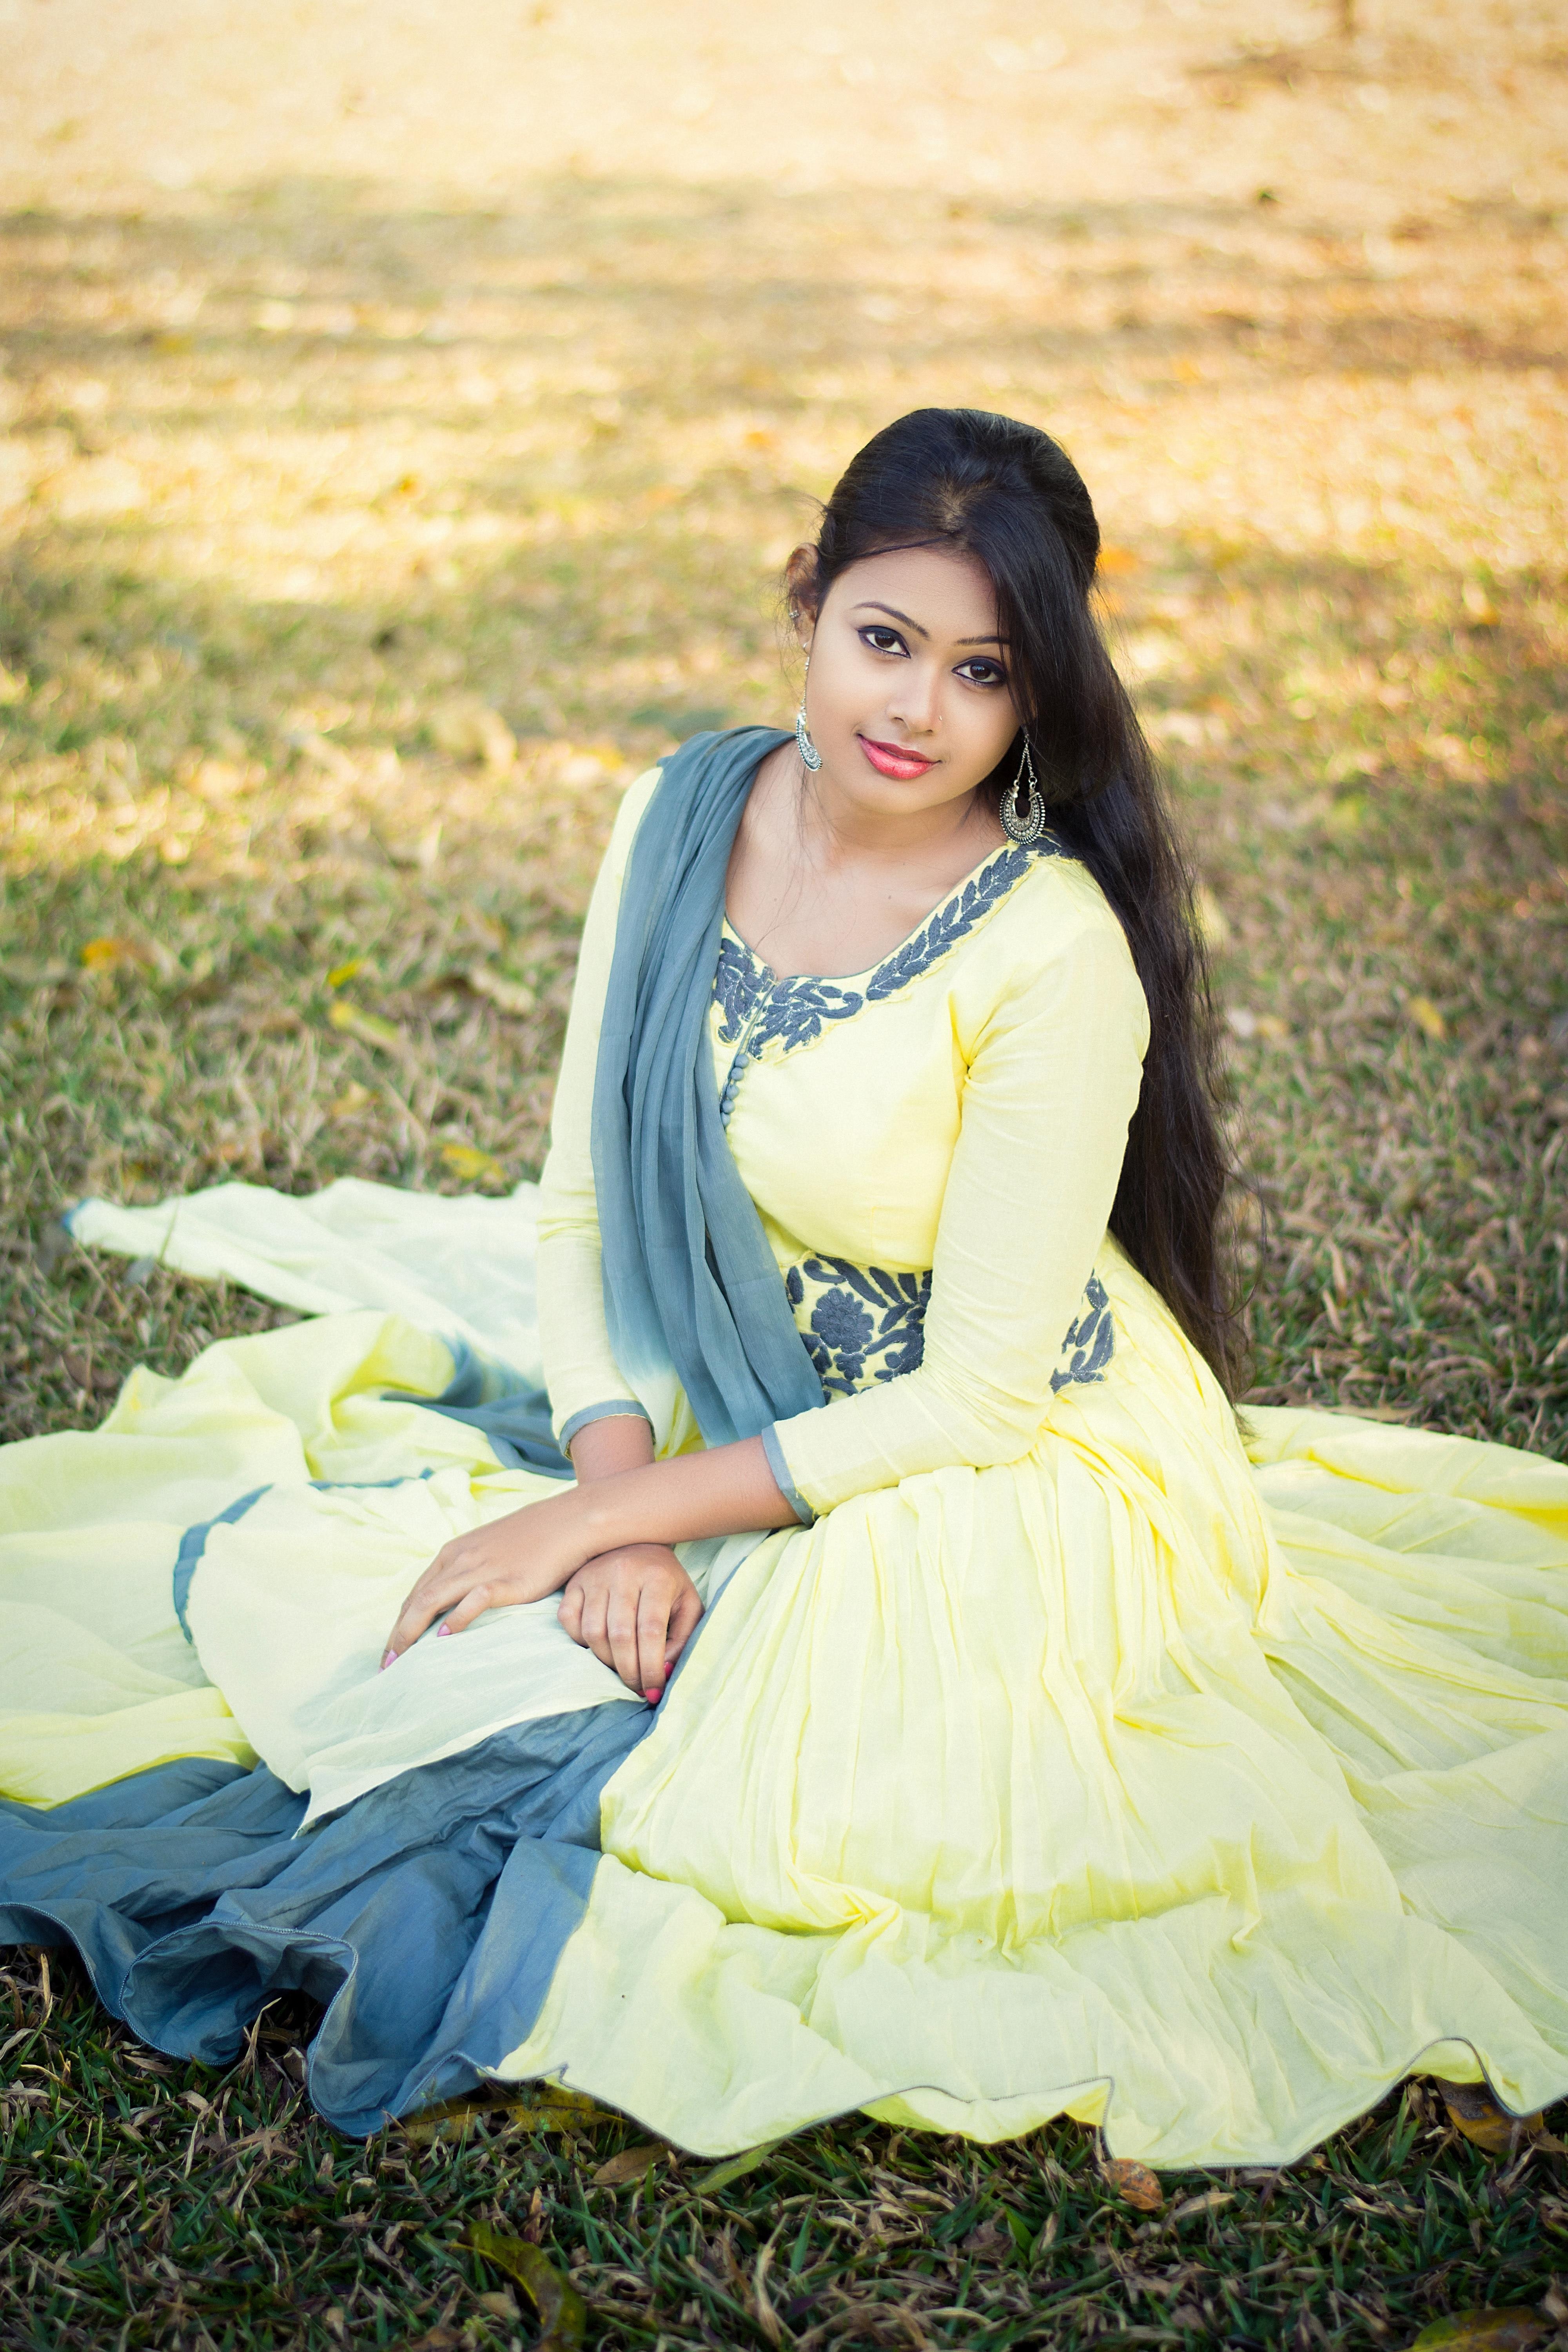
People in nature, photograph, green, yellow, clothing, beauty, grass, skin, dress, photo shoot, fashion, photography, formal wear, eye, summer, sitting, smile, fashion design, spring, long hair, happy, model, sunlight, abdomen, black hair, fawn, trunk, meadow, style, grassland